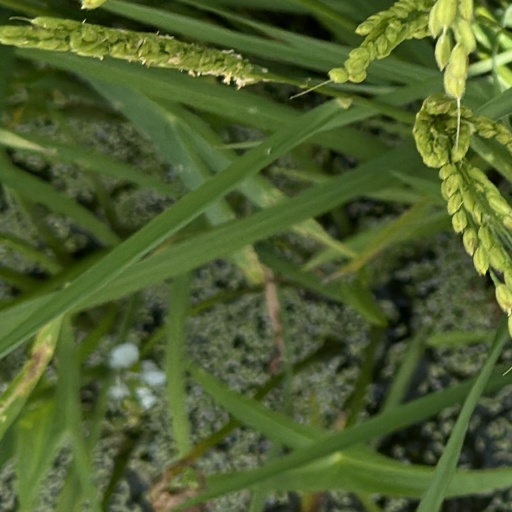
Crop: rice